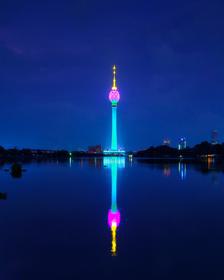
Building: Lotus Tower
Country: Sri Lanka
Year built: 2019
Telecommunications tower in Colombo, Sri Lanka and tallest tower in South Asia This article is about the Lotus Tower in Colombo, Sri Lanka. For the Lotus Tower in Yangzhou, China, see Slender West Lake . Lotus Tower නෙළුම් කුළුණ தாமரைக் கோபுரம் Lotus Tower and Beira Lake at night in 2023 Location in Central Colombo Show map of Central Colombo Lotus Tower (Sri Lanka) Show map of Sri Lanka Lotus Tower (Asia) Show map of Asia Lotus Tower (Earth) Show map of Earth General information Status Completed Type Mixed use: Digital Terrestrial Television ISDB -T Telecommunications Observation Hospitality Events Tourist attraction Retail Location Colombo , Sri Lanka Coordinates 6°55′37″N 79°51′30″E / 6.92703°N 79.85828°E / 6.92703; 79.85828 Completed 15 September 2019 Opened 16 September 2022 Height Antenna spire 351.5 m (1,153.2 ft) Technical details Floor count 13 (6 in base, 7 in flower) Lifts/elevators 8 Website https://colombolotustower.lk/ The Lotus Tower (Sinhala: නෙළුම් කුළුණ, romanized: Nelum Kuluna; Tamil: தாமரைக் கோபுரம், romanized: Tāmaraik Kōpuram), also known as the Colombo Lotus Tower , stands at a height of 351.5 meters (1,153 feet) in Colombo, Sri Lanka . It has become a symbolic landmark for the country. As of 2019, the tower is the tallest self-supported structure in South Asia and the second tallest overall, behind the guy-wire-supported INS Kattabomman antenna tower in India. It ranks as the 11th tallest tower in Asia and the 19th tallest tower in the world. Initially, the tower was proposed to be built in Peliyagoda , but the Government of Sri Lanka later decided to change the location. The lotus-shaped structure serves various purposes, including communication and observation, as well as leisure facilities. The estimated cost of construction was approximately US$113 million. Location Colombo 01 , near Beira Lake . After an initial decision to construct the tower within the confines of a suburb of the country's economic capital city of Colombo , Sri Lanka's government announced their plans to shift the location to the heart of the city. Therefore, the tower's location is on the waterfront of the Beira Lake . Construction Lotus Tower under construction With the witness of the President of Telecommunications Regulatory Commission of Sri Lanka (TRCSL), the Secretary of the Sri Lanka Foreign Ministry, the Presidents of China National Electronics Import & Export Corporation (CEIEC) and Aerospace Long March International Trade Co. Ltd (ALIT) signed the contract with the Director-General of TRCSL, Anusha Palpita, for the project on 3 January 2012. This project coordinate by Sri Lankan government the construction began on 20 January 2012 following a foundation stone-laying ceremony. The site is located on the waterfront of Beira Lake and alongside a part of the D. R. Wijewardene Mawatha. In December 2014, the tower's construction crossed the 125 m (410 ft) milestone and in July 2015, the tower reached 255 m (837 ft). Design and function Lotus Tower as seen in 2018 The design of this building is inspired by the Lotus flower. The lotus symbolizes purity within Sri Lankan culture and is also said to symbolize the country's flourishing development. The tower base is inspired by the lotus throne and will also be formed by two inverted trapezoids . The tower's color can be changed by RGB lights. The tower is 350 m (1,150 ft) tall and covers 30,600 m 2 (329,000 sq ft) of floor area. The Lotus Tower's main revenue sources are tourism and antenna leasing. It functions as a radio and television broadcasting antenna ISDB -T and proposed DVB-T2 support structure for 50 television services, 35 FM radio stations and 20 telecommunication service providers, and will house a variety of tourist attractions . The tower has four entrances, with two being used as VIP (distinguished guests and state leaders) entrances. A telecommunications museum and restaurant are located on the ground floor. The tower podium consists of 6 floors. The first floor of the podium accommodates a museum and two exhibition halls. The second floor is utilised for several conference halls with seating space for more than 500 people. Restaurants, supermarkets, and food courts are situated on the third floor. A 1000-seat auditorium is located on the fourth floor, which is also used as a ballroom. The fifth floor includes luxury hotel rooms and  large ballrooms, and the seventh floor hosts an observation gallery. The landscaping is planned in the form of a large water park. Lotus Tower, as compared to some of the tallest towers around the world Transport hub The Colombo Monorail , which was a proposed monorail system in Colombo , and the BRT system were to converge at a common 'multi-modal hub' located in close proximity to the Lotus Tower, making the tower a major city center. The Monorail was canceled in 2016, and both, a light rail will be constructed in Malabe. Controversy During the opening ceremony, which was held on 16 September 2019, President Maithripala Sirisena at a ceremonial speech mentioned and claimed an allegation on a scam regarding an advance of 2 billion rupees which was given to an approved company ALIT in 2012 by the then government, was later revealed in 2016 that such a company did not exist. However, this was later proven to be false as ALIT was in fact the acronym of the Chinese state-owned Aerospace Long-March International Trade Co. ALIT denied receiving the payment claiming that the entire amount was paid to the China National Electronics Import & Export Corporation (CEIEC) as had ALIT left the project. It also noted that the TRC paid $15.6 million (2 billion rupees) into CEIEC's account in Exim Bank in October 2012, the same amount which Sirisena claims to have been "misappropriated" by ALIT. Gallery Lotus Tower Observation Deck Lotus Tower from Pettah Floating Market in 2023 View of the Colombo City through the Pink-tinted glass of the Banquet Hall on the Fourth Floor Inside of the Banquet Hall on the Fourth Floor with Pink-tinted glass See also Nelum Pokuna Mahinda Rajapaksa Theatre List of tallest structures in Sri Lanka Blue Orbit Restaurant (Revolving restaurant) References